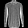
Label: Shirt